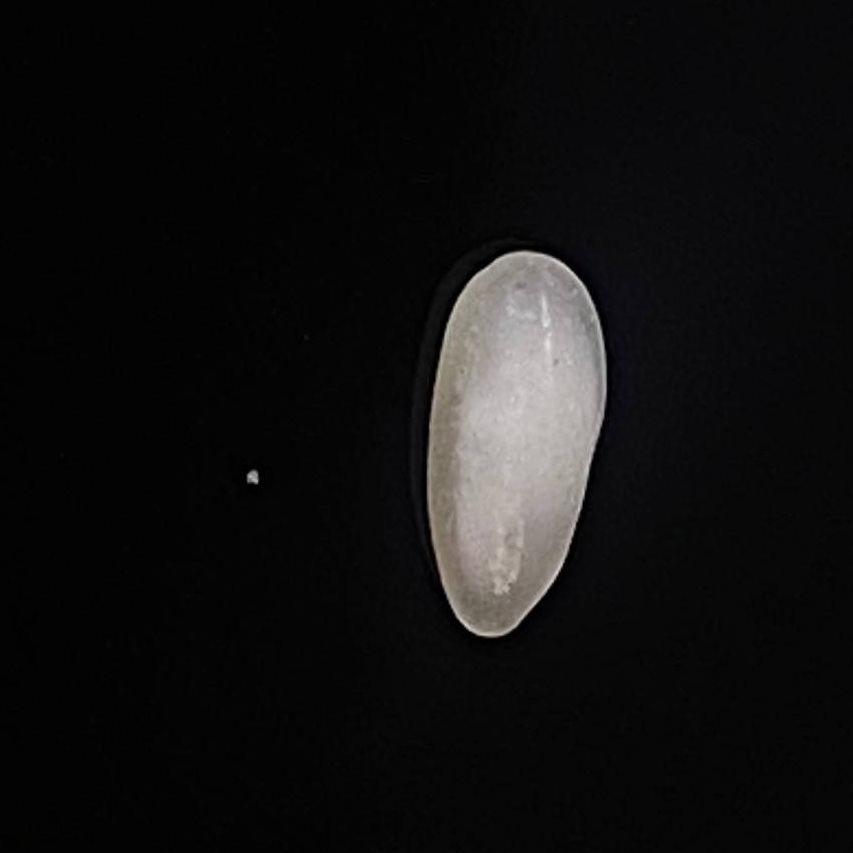
Rice variety: Bashful